Đorđije Pajković

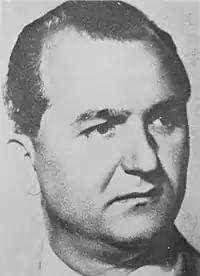
Đorđije Pajković

Đorđije "Đoko" Pajković (25 June 1917, Lužac, Berane, Kingdom of Montenegro – 17 January 1980, Belgrade, SR Serbia, Yugoslavia) was a Yugoslav Montenegrin politician.